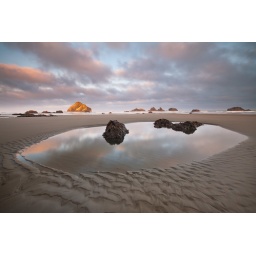
Morning light hits face rock in Bandon, Oregon. Canon 16-35II. Polarizer - 2-stop GND